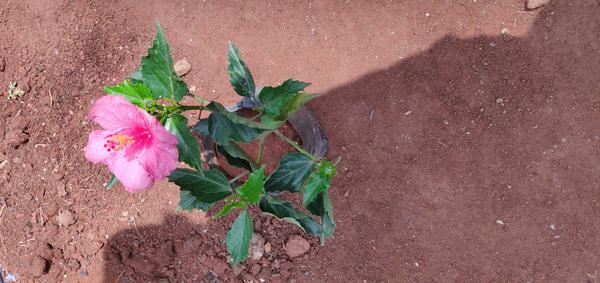
Plant: Hibiscus